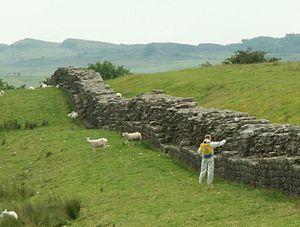
Banna, aussi connu aujourd’hui comme le fort romain de Birdoswald, est un ancien camp romain de la province de Britannia, situé non loin de l’extrémité ouest du mur d’Hadrien, dans le civil parish britannique de Birdoswald, dans le comté anglais de Cumbria.